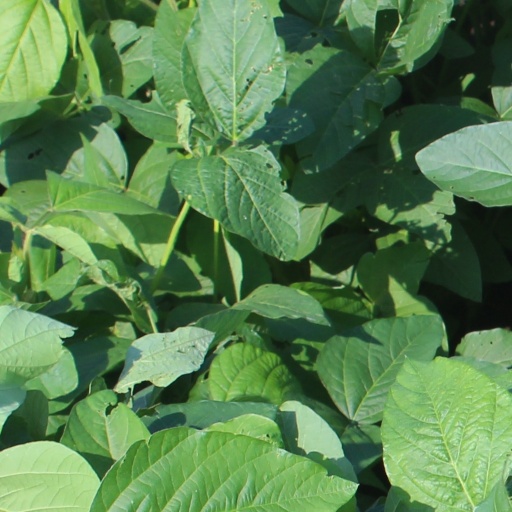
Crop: soybean